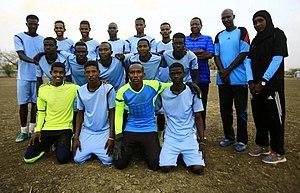
La culture du Soudan se veut un aperçu de la multitude des pratiques culturelles observables des 30 000 000 d'habitants des deux Soudans.